DNA sequencing

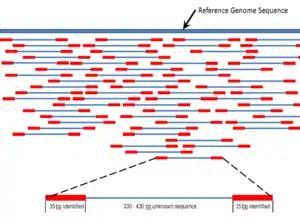
Multiple, fragmented sequence reads must be assembled together on the basis of their overlapping areas.

High-throughput sequencing, which includes next-generation "short-read" and third-generation "long-read" sequencing methods, applies to exome sequencing, genome sequencing, genome resequencing, transcriptome profiling (RNA-Seq), DNA-protein interactions (ChIP-sequencing), and epigenome characterization.